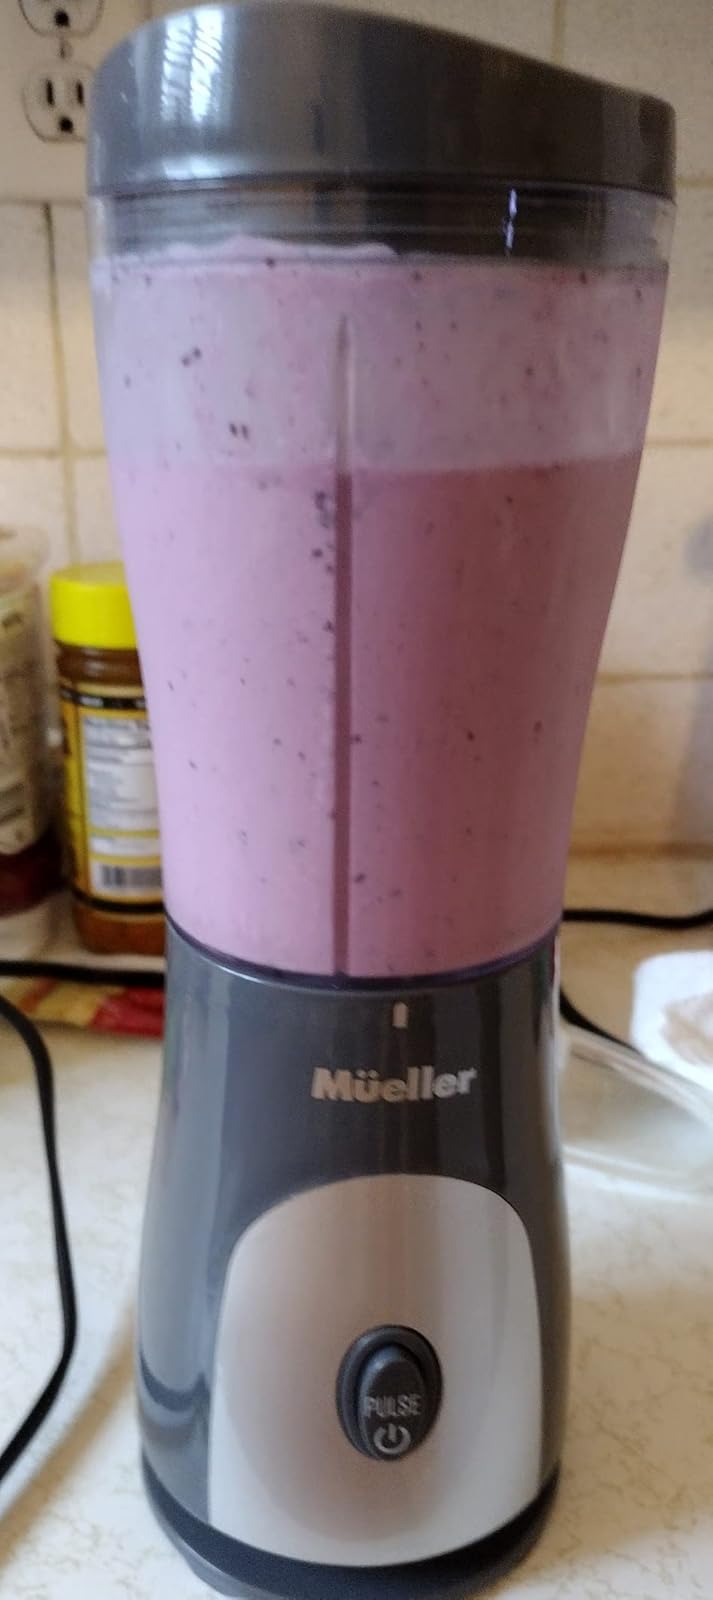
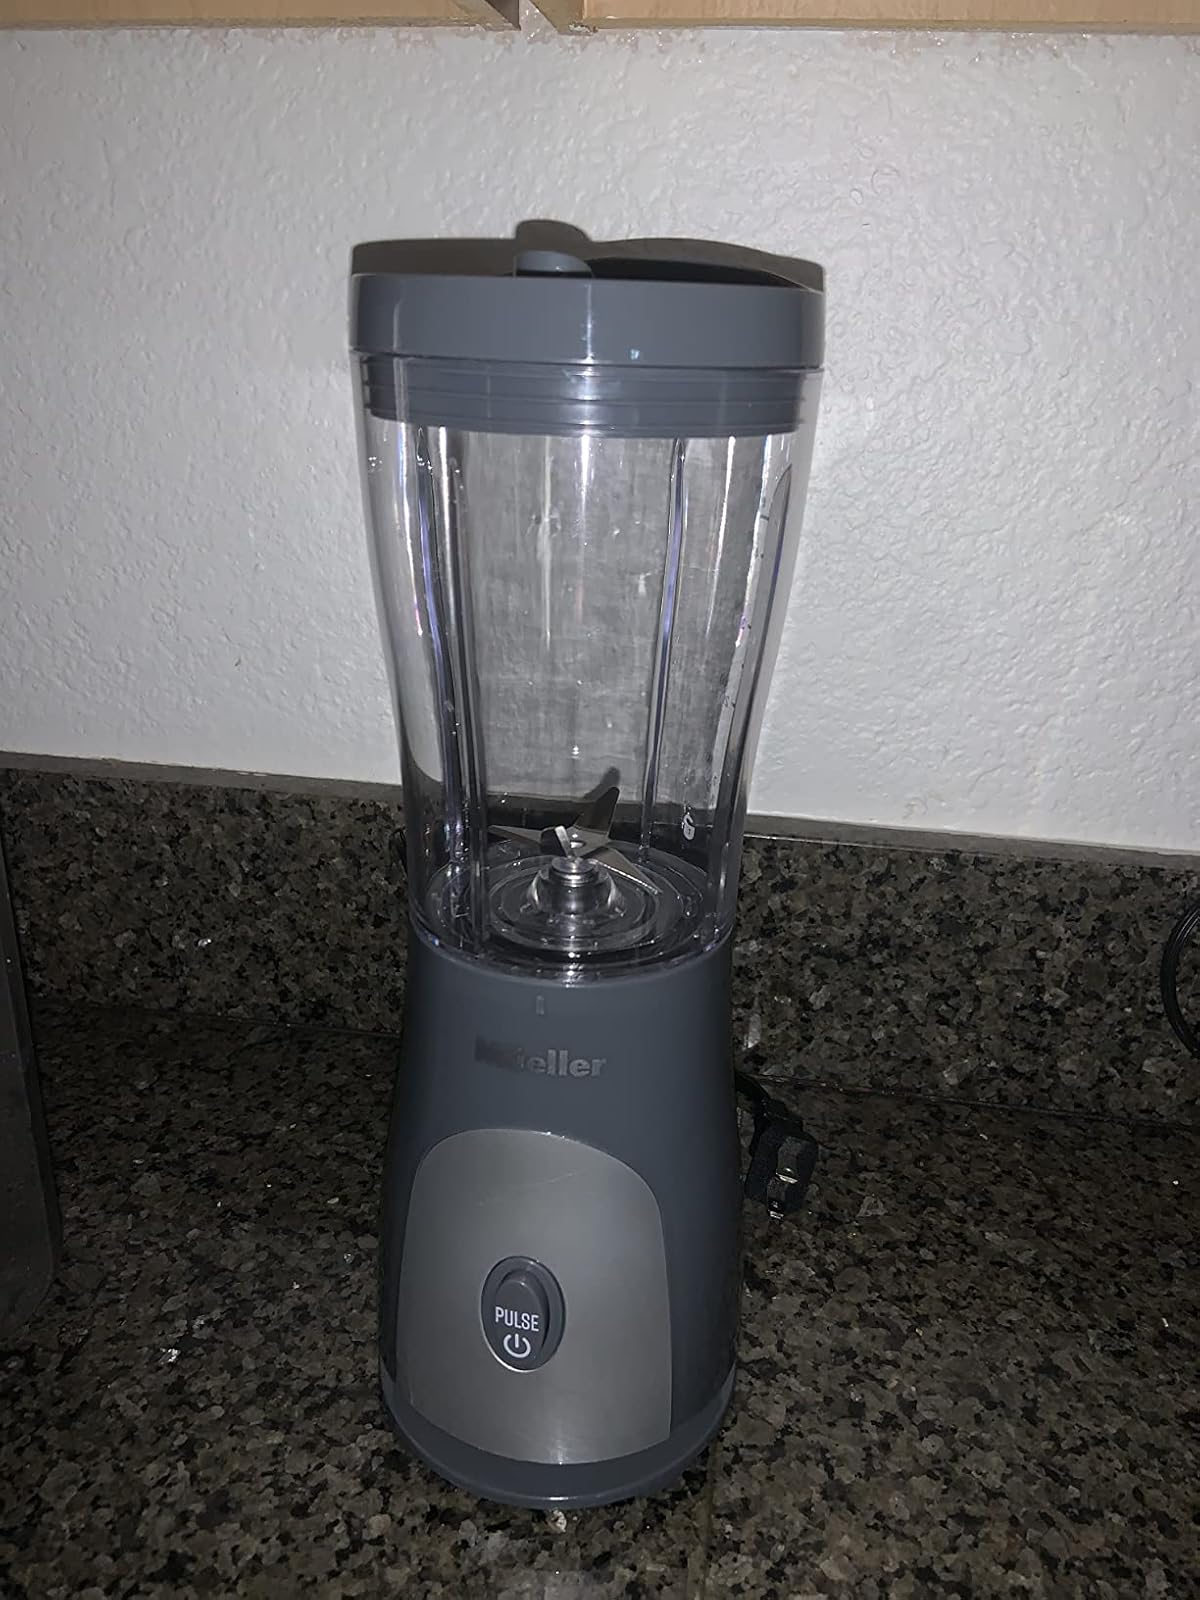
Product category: items_blender
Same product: yes